Kadyn Proctor

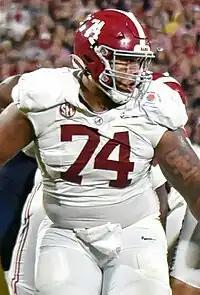
Proctor with the Alabama Crimson Tide in 2024

Kadyn Proctor (born June 4, 2005) is an American football offensive tackle for the Alabama Crimson Tide.